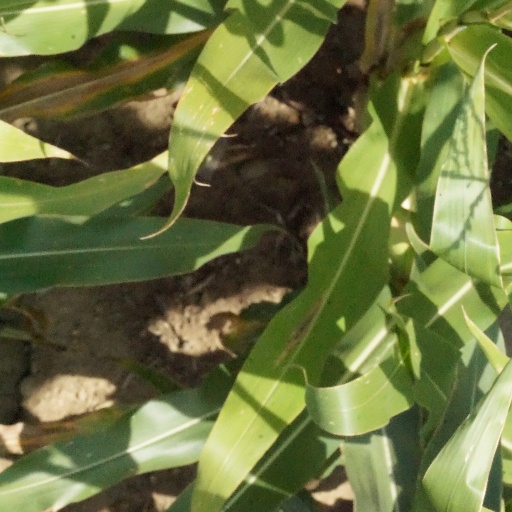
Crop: maize; corn